Hybrid taxi

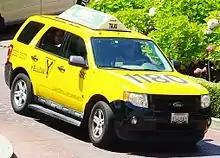
San Francisco Ford Escape Hybrid

San Francisco became in 2005 one of the first cities to introduce hybrids for taxi service, with a fleet of 15 Ford Escape Hybrids, and by 2009 the original Escape Hybrids were retired after per vehicle. In 2007 the city approved the Clean Air Taxi Grant Program in order to encourage cab companies to purchase alternative fuel vehicles, by providing incentives of US$2,000 per new alternative fuel vehicle on a first-come, first-served basis.